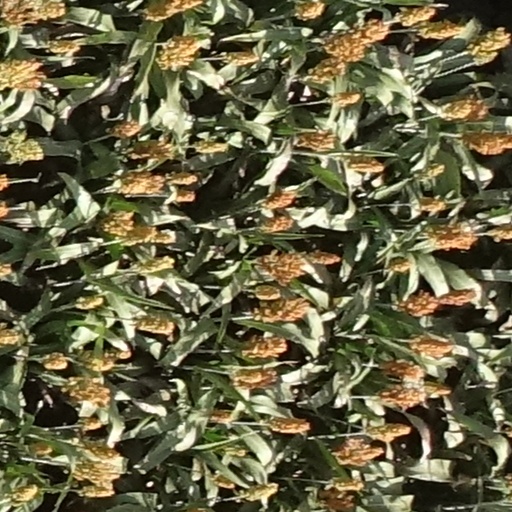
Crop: sorghum